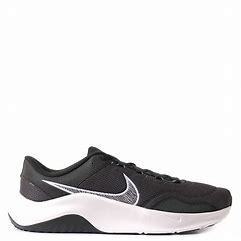
Brand: Nike
Model: Legend Essential 3 Next Nature